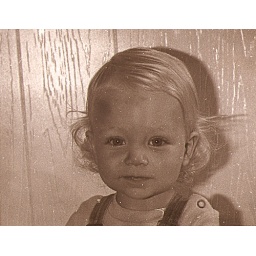
me in black and white